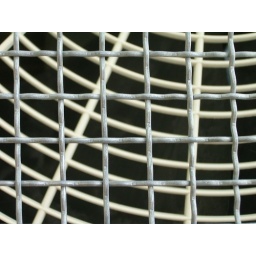
Instructions: Concentrate in the black spaces between. Don't cross the lines.